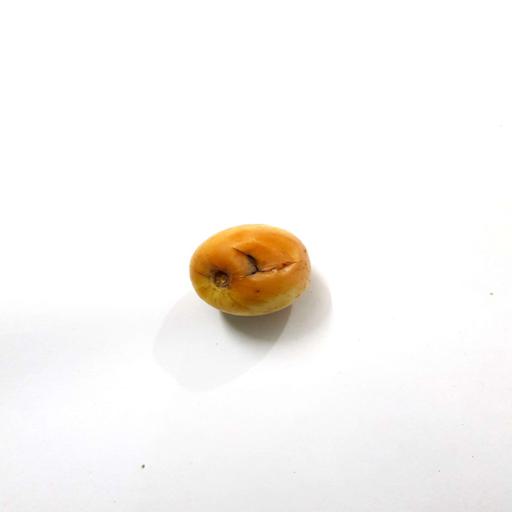
Label: bruised